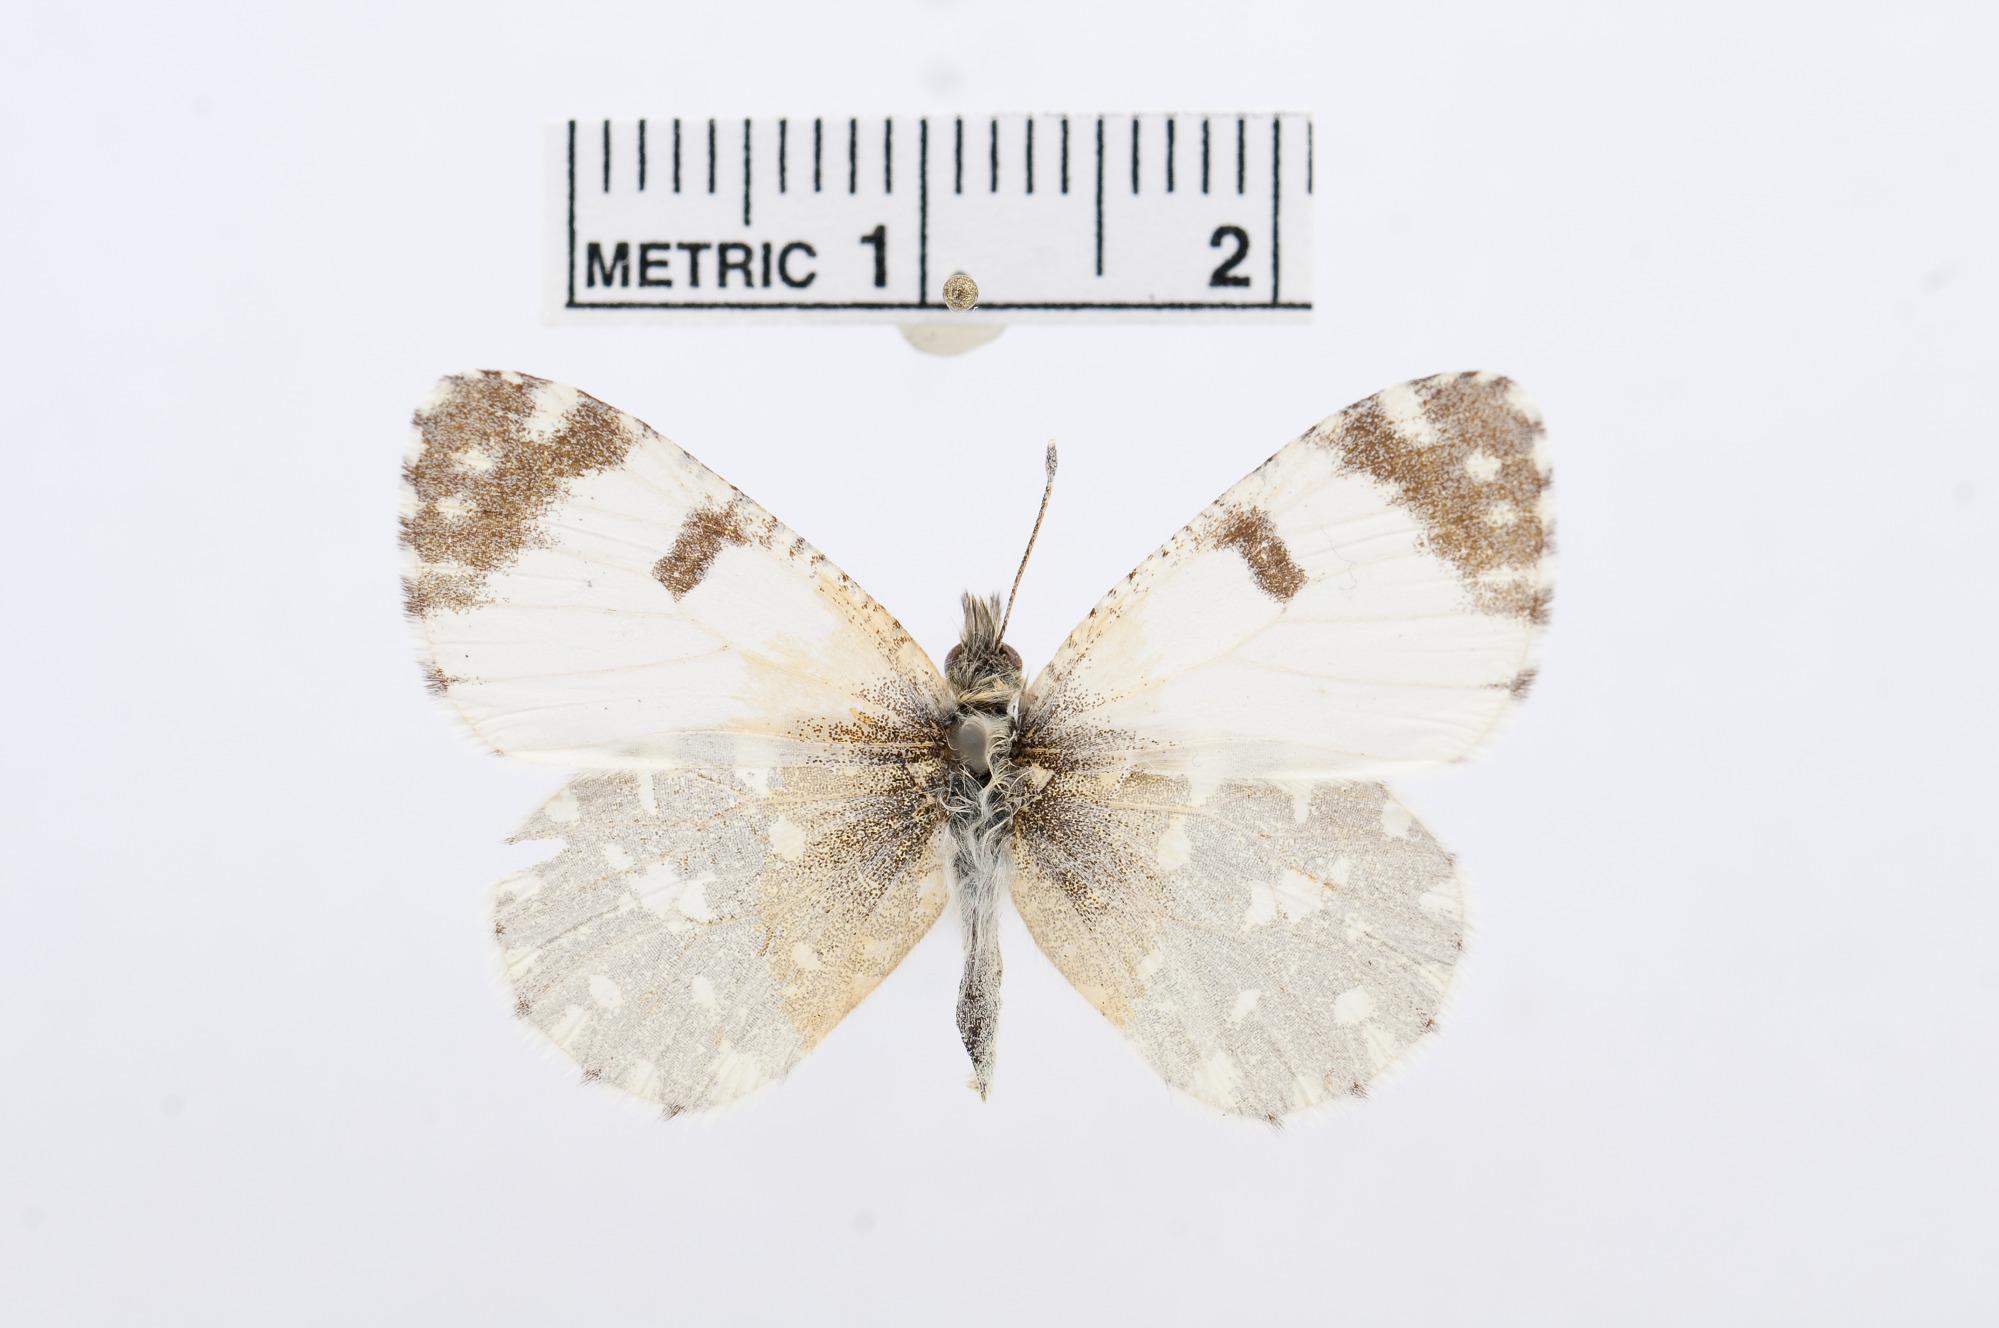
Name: Euchloe tagis
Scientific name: Euchloe tagis
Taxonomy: Animalia, Arthropoda, Hexapoda, Insecta, Lepidoptera, Pieridae, Pierinae